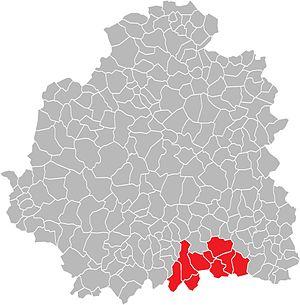
Carte des communes de l'Indre (36)
Le canton d'Aigurande est une ancienne division administrative française, située dans le département de l'Indre, en région Centre-Val de Loire.